Fee-fi-fo-fum

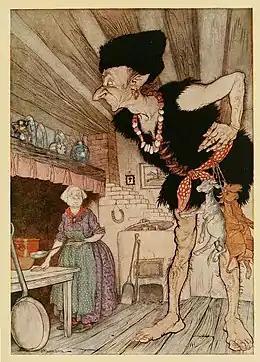
Illustration by Arthur Rackham in "English Fairy Tales" by Flora Annie Steel, 1918

Though the rhyme is tetrametric, it follows no consistent metrical foot; however, the lines correspond roughly to a monosyllabic tetrameter, a dactylic tetrameter, a trochaic tetrameter, and an iambic tetrameter respectively. The poem has historically made use of assonant half rhyme.